Katana

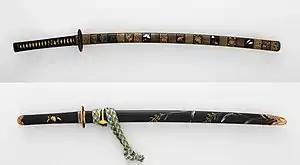
"Katana" mountings decorated with "maki-e" lacquer in the 1800s. Although the number of forged swords decreased in the Meiji period, many artistically excellent mountings were made.

Swords forged after 1596 in the Keichō period of the Azuchi–Momoyama period are classified as "shintō" (New swords). Japanese swords from "shintō" are different from "kotō" in forging method and steel ("tamahagane"). This is thought to be because Bizen school, which was the largest swordsmith group of Japanese swords, was destroyed by a great flood in 1590, and the mainstream shifted to Mino school, and because Toyotomi Hideyoshi virtually unified Japan, uniform steel began to be distributed throughout Japan. The "kotō" swords, especially the Bizen school swords made in the Kamakura period, had a "midare-utsuri" like a white mist between "hamon" and "shinogi", but in the swords from "shintō", it has almost disappeared. In addition, the whole body of the blade became whitish and hard. Almost no one was able to reproduce "midare-utsurii" until Kunihira Kawachi reproduced it in 2014.